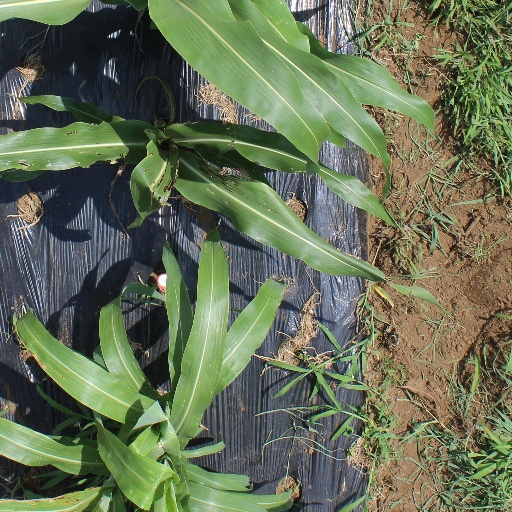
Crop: sorghum